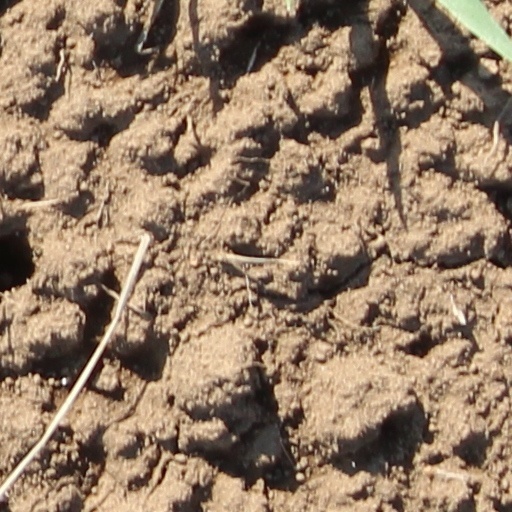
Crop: wheat